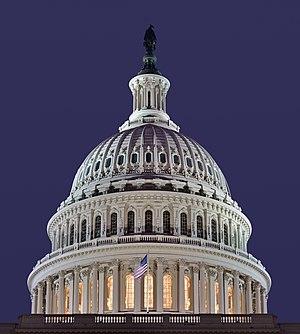
Image panoramique du dôme du Capitole des États-Unis d’Amérique
La rotonde du Capitole des États-Unis est la rotonde centrale du Capitole des États-Unis à Washington.